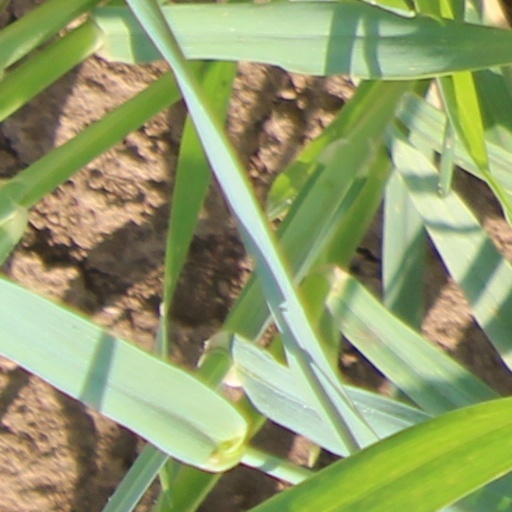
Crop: wheat